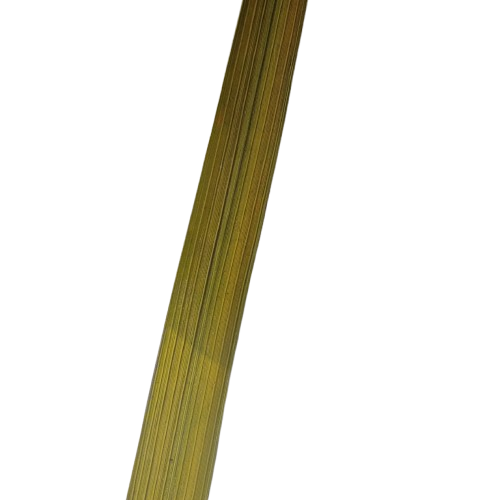
Label: Rice Tungro